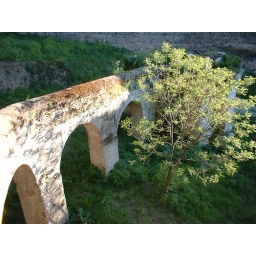
a small bridge by the river